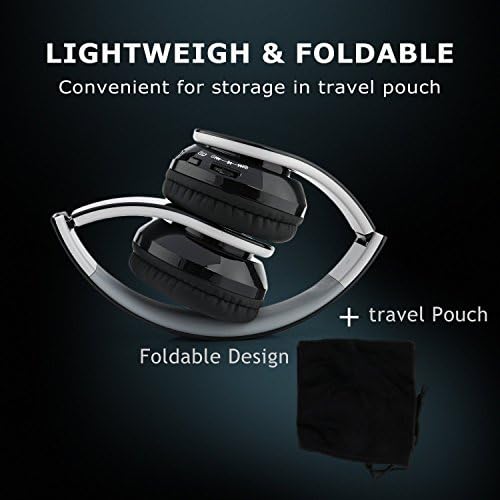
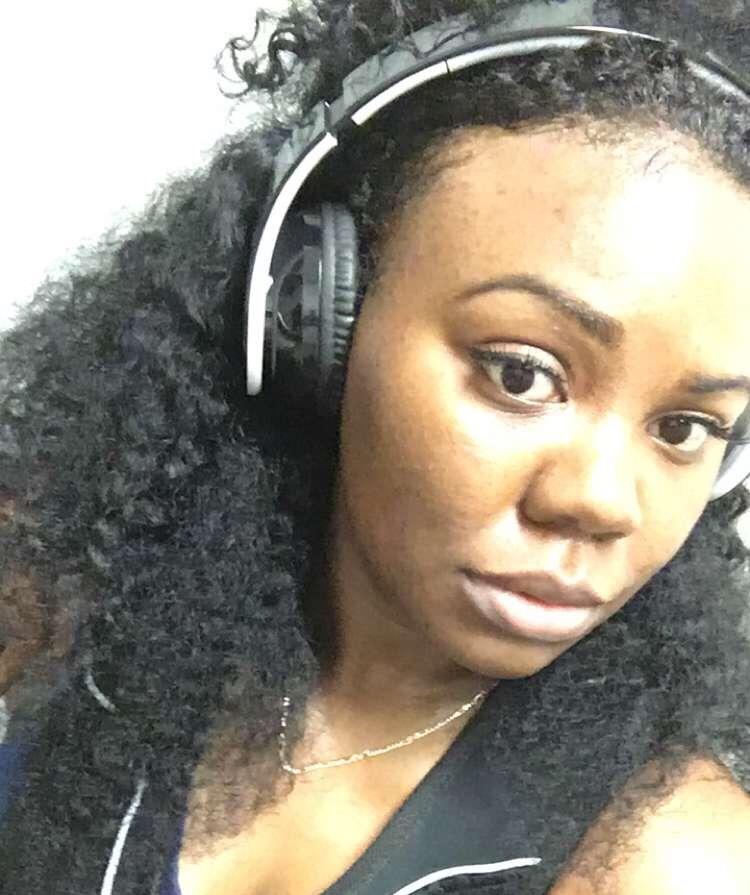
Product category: headphones
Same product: yes